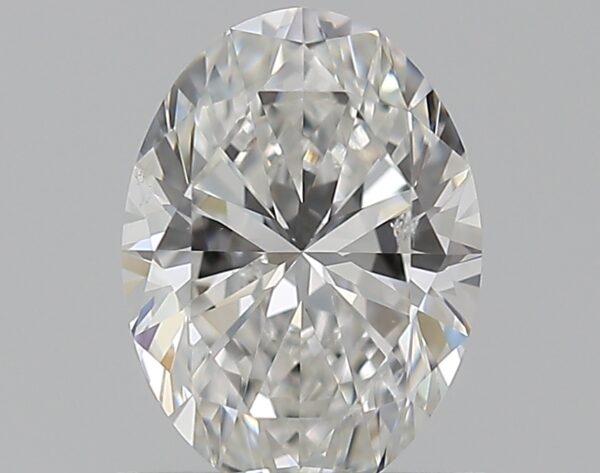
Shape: oval
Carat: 0.7
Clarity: SI1
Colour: F
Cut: EX
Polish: EX
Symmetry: VG
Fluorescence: N
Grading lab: GIA
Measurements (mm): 6.77 x 4.99 x 3.18